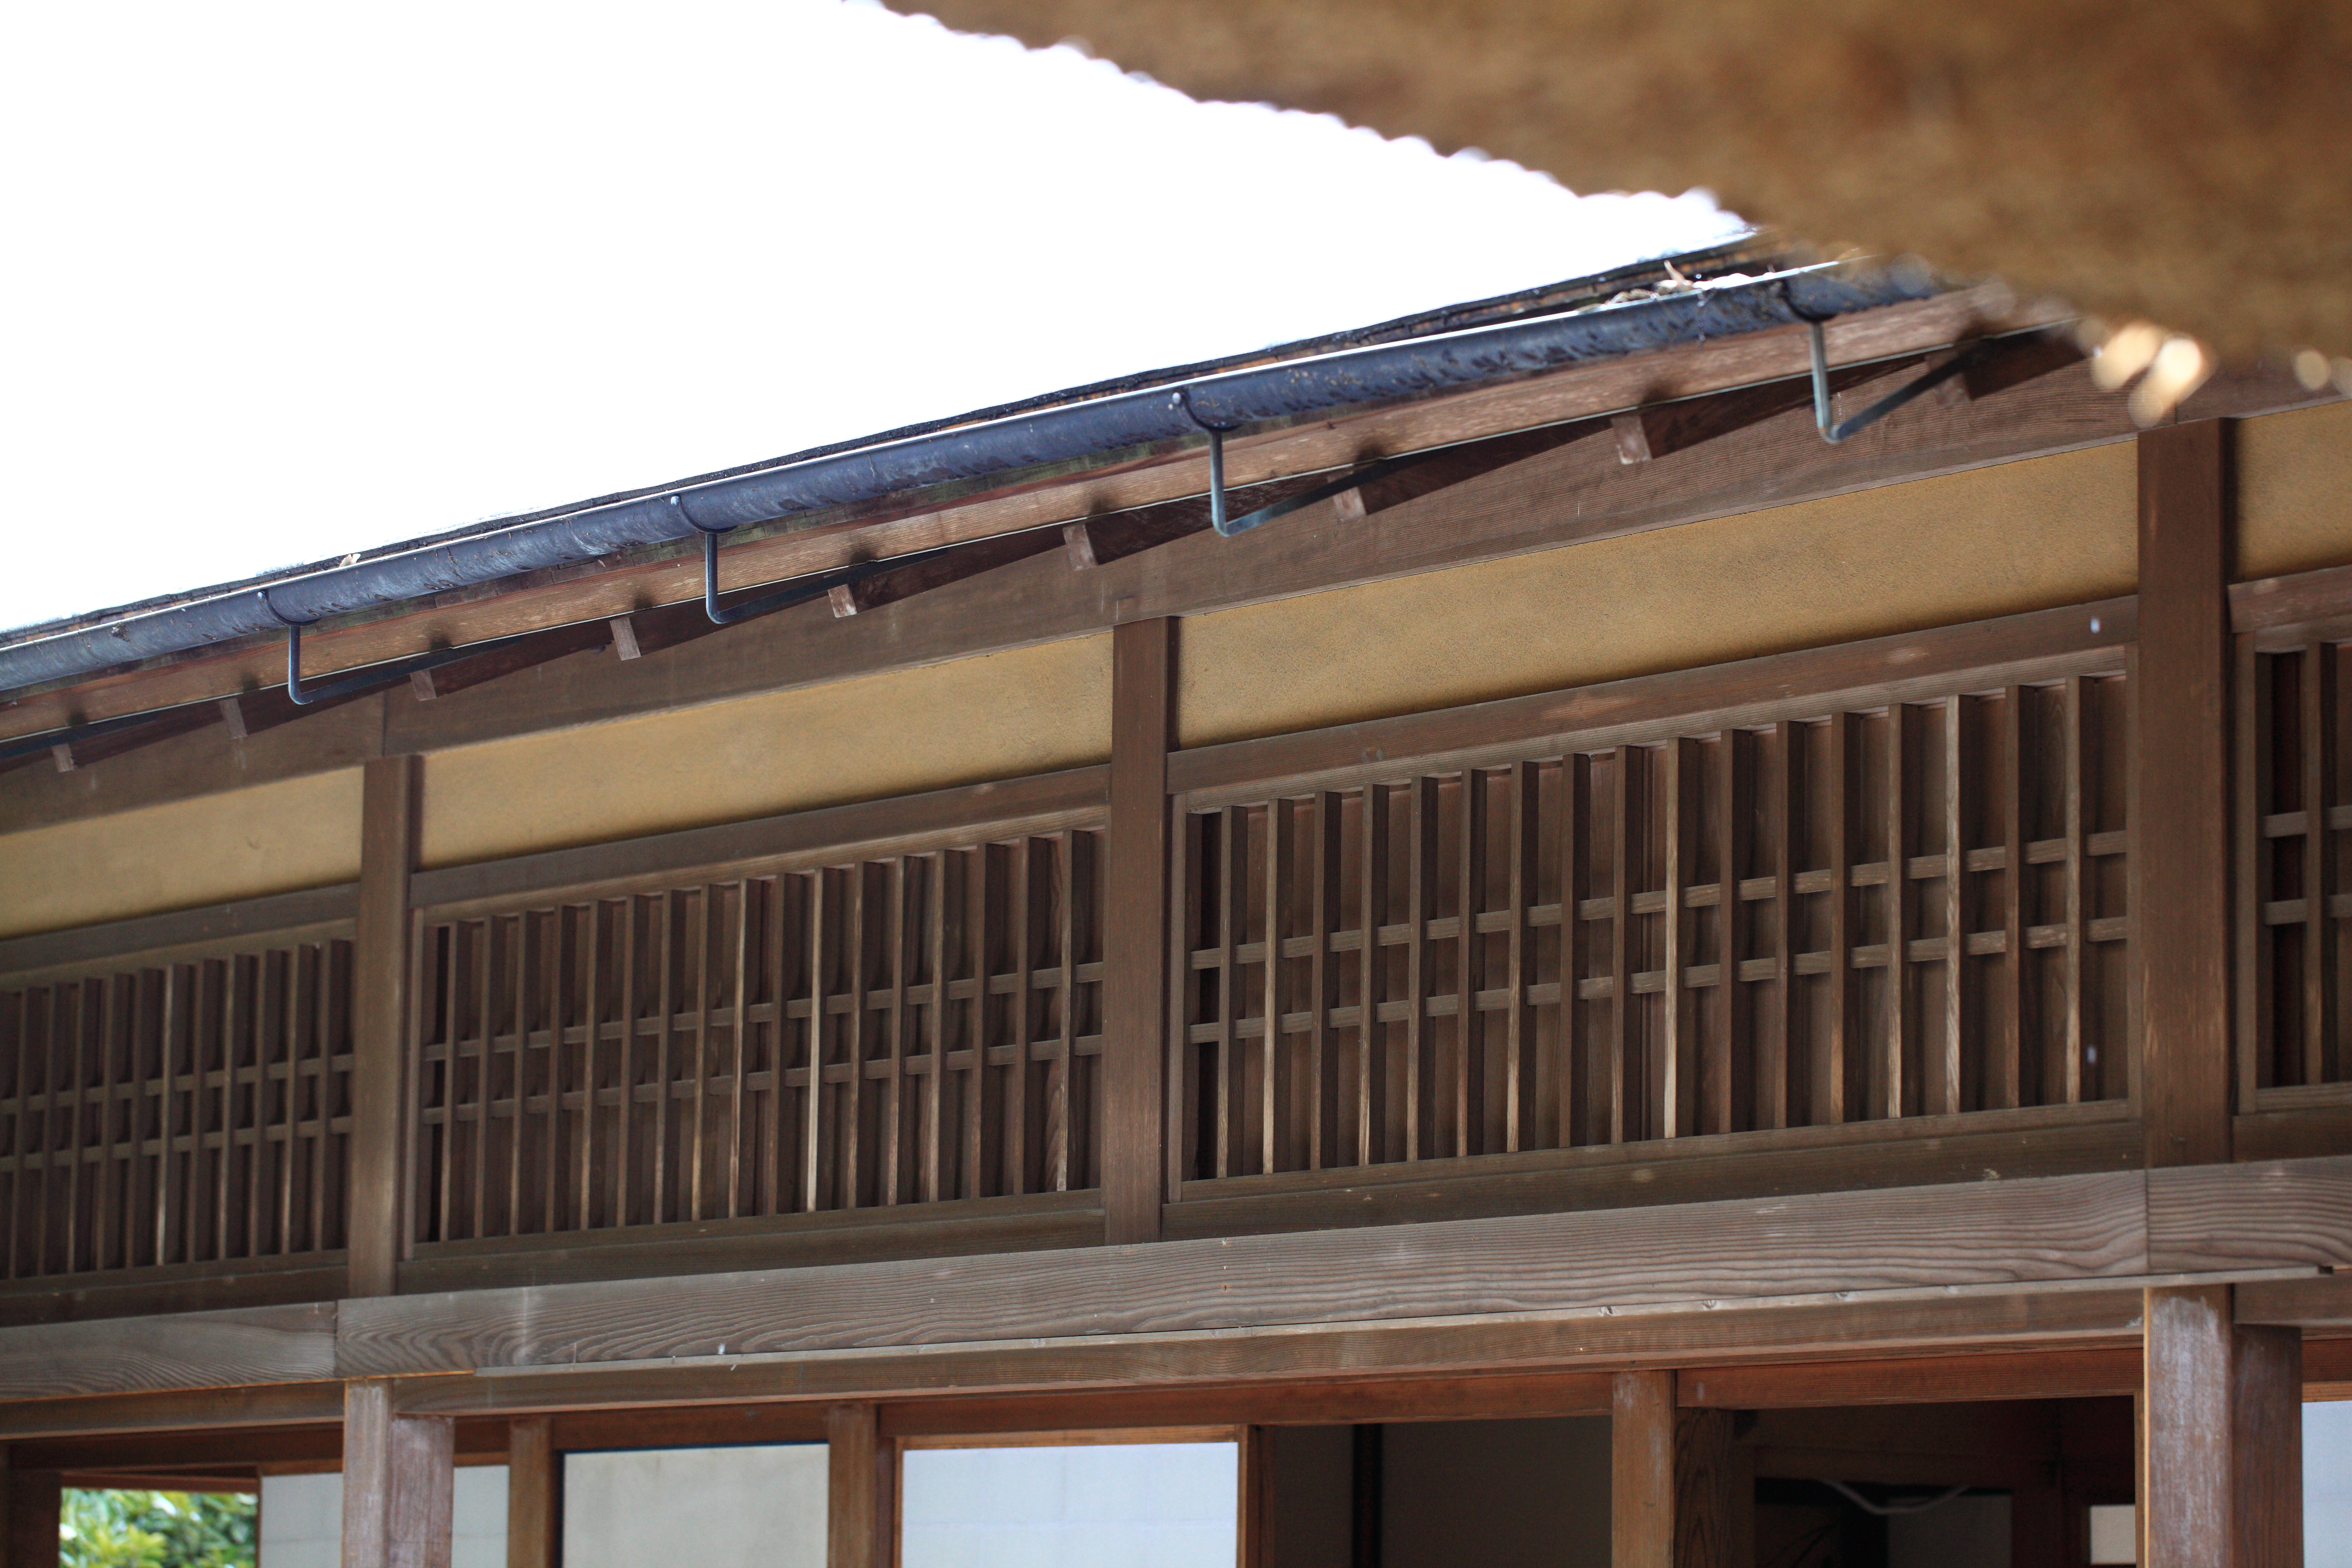
architecture, structure, wood, house, window, roof, old, high, ancient, facade, residence, property, exterior, design, japanese, 5d, style, hires, markii, traditional, hi, res, resolution, kairakuen, ibarakiken, mitoshi, siding, baluster, outdoor structure